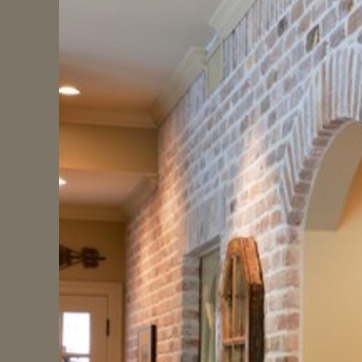
Material: brick